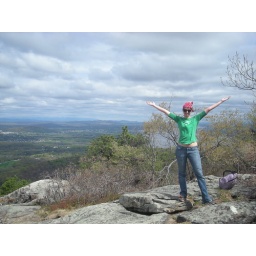
Victory! - somewhere in black rock